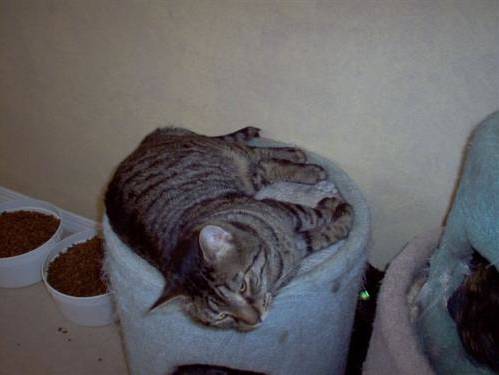
Label: cat